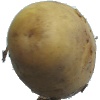
Label: Potato White 1